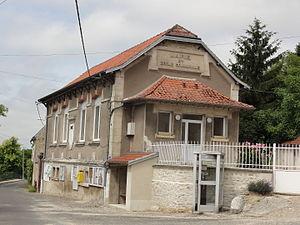
Pargnan (Aisne) mairie-école
Pargnan est une commune française située dans le département de l'Aisne, en région Hauts-de-France.